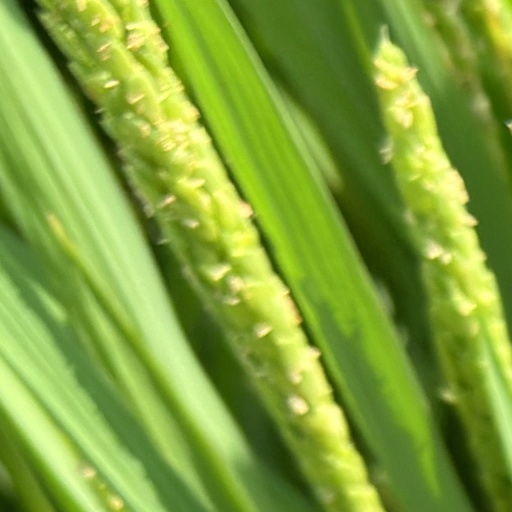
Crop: rice